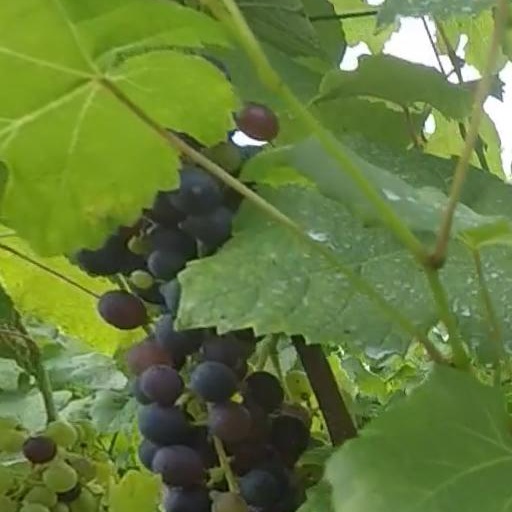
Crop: grape